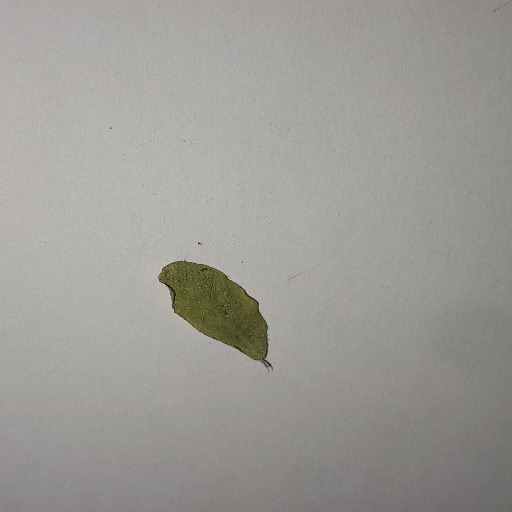
Species: Sojina
Leaf condition: Yellow Leaf